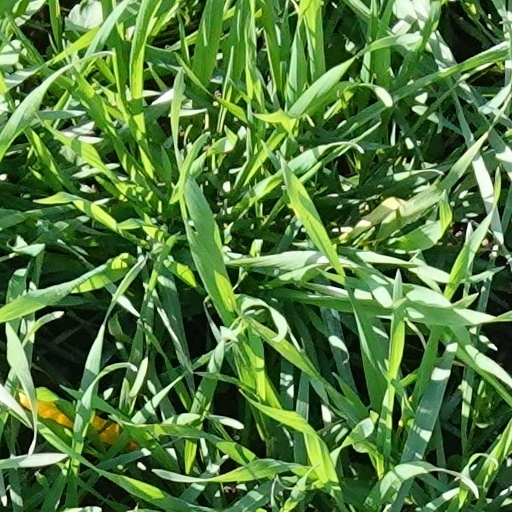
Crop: wheat